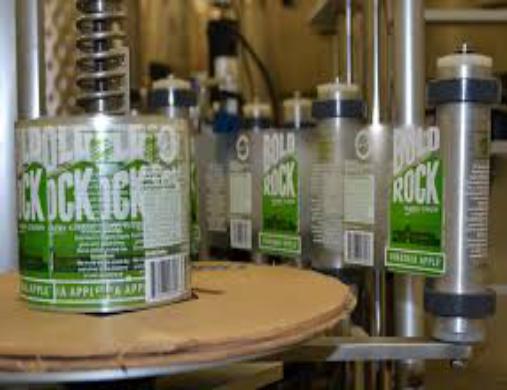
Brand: Bold Rock Hard Cider
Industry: Food